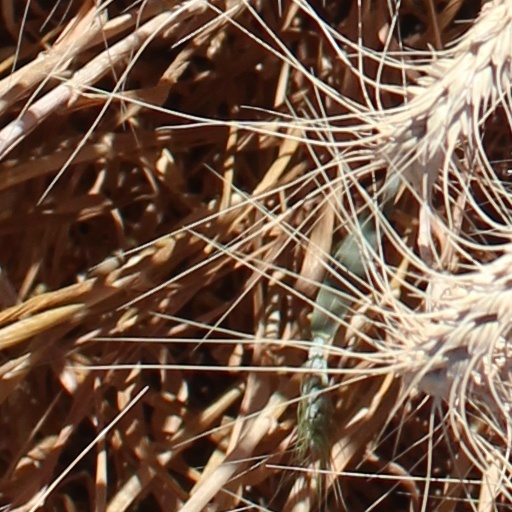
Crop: wheat